Dune

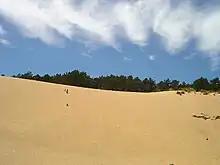
tall dune in Salir do Porto, Portugal

Dune habitats provide niches for highly specialized plants and animals, including numerous rare species and some endangered species. Due to widespread human population expansion, dunes face destruction through land development and recreational usages, as well as alteration to prevent the encroachment of sand onto inhabited areas. Some countries, notably the United States, Australia, Canada, New Zealand, the United Kingdom, Netherlands, and Sri Lanka have developed significant programs of dune protection through the use of sand dune stabilization. In the U.K., a Biodiversity Action Plan has been developed to assess dunes loss and to prevent future dunes destruction.